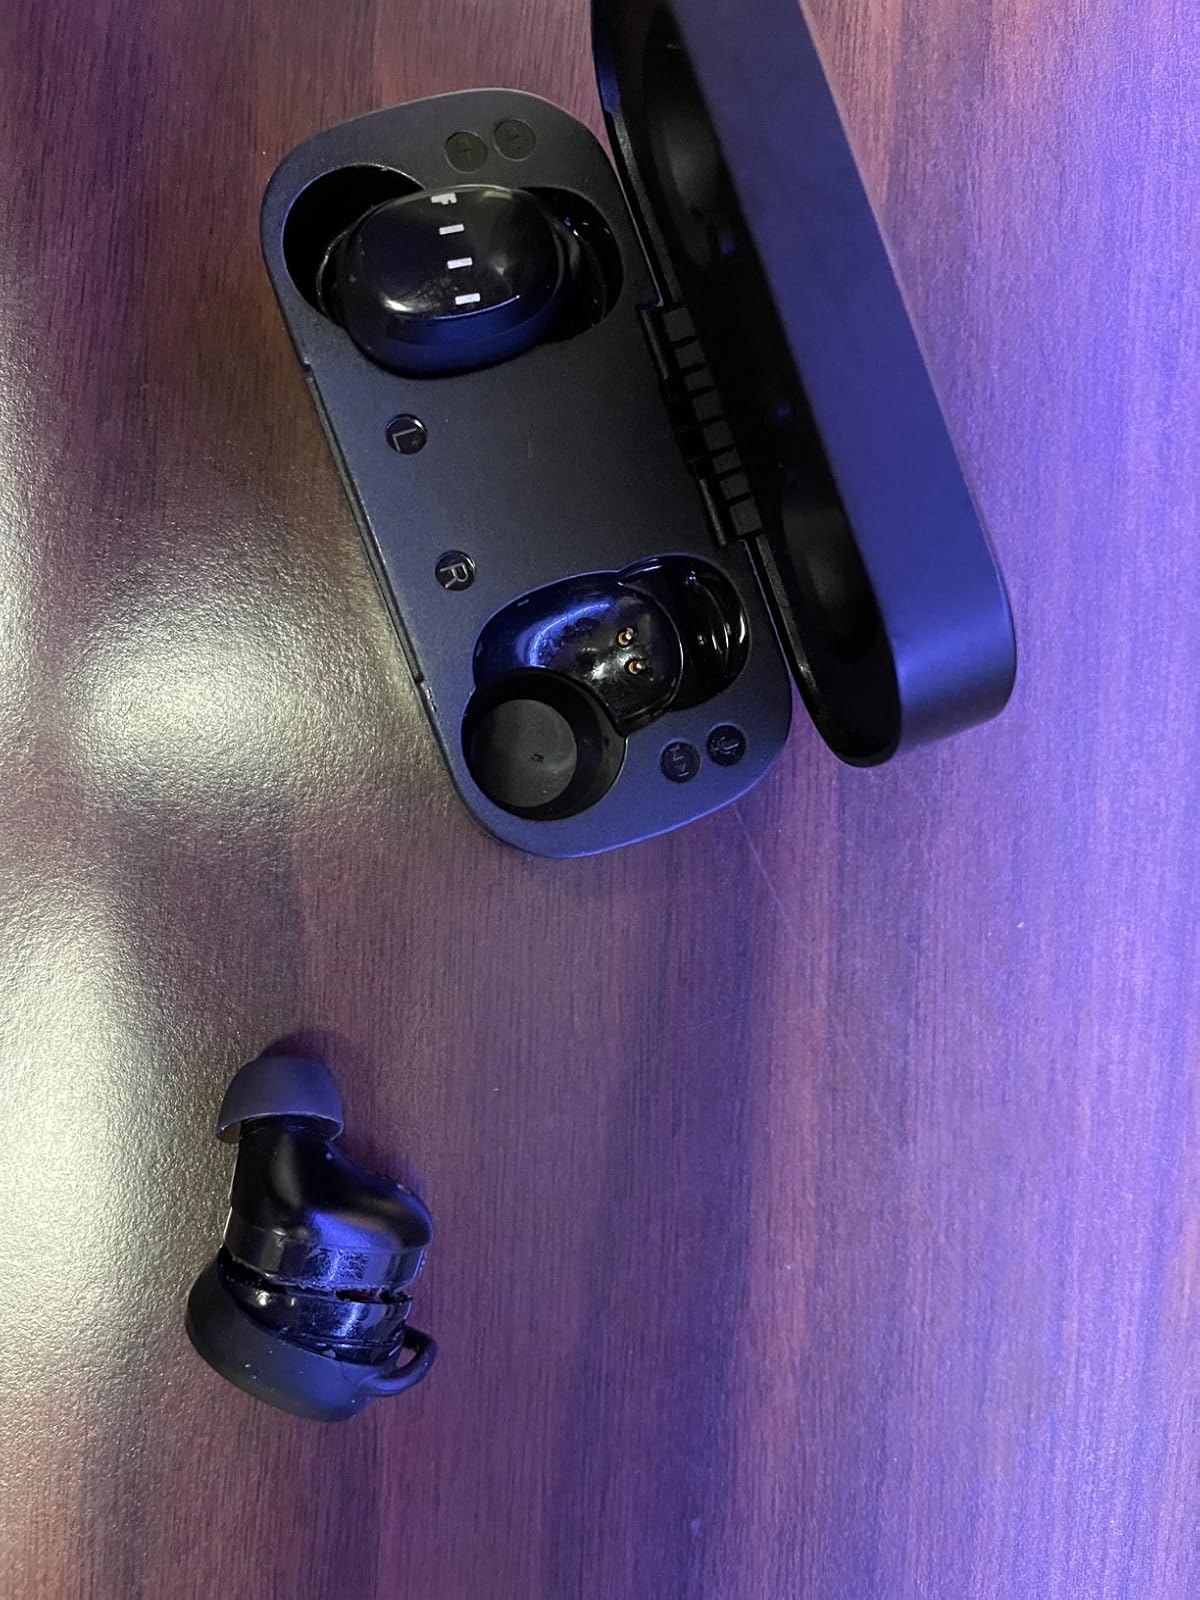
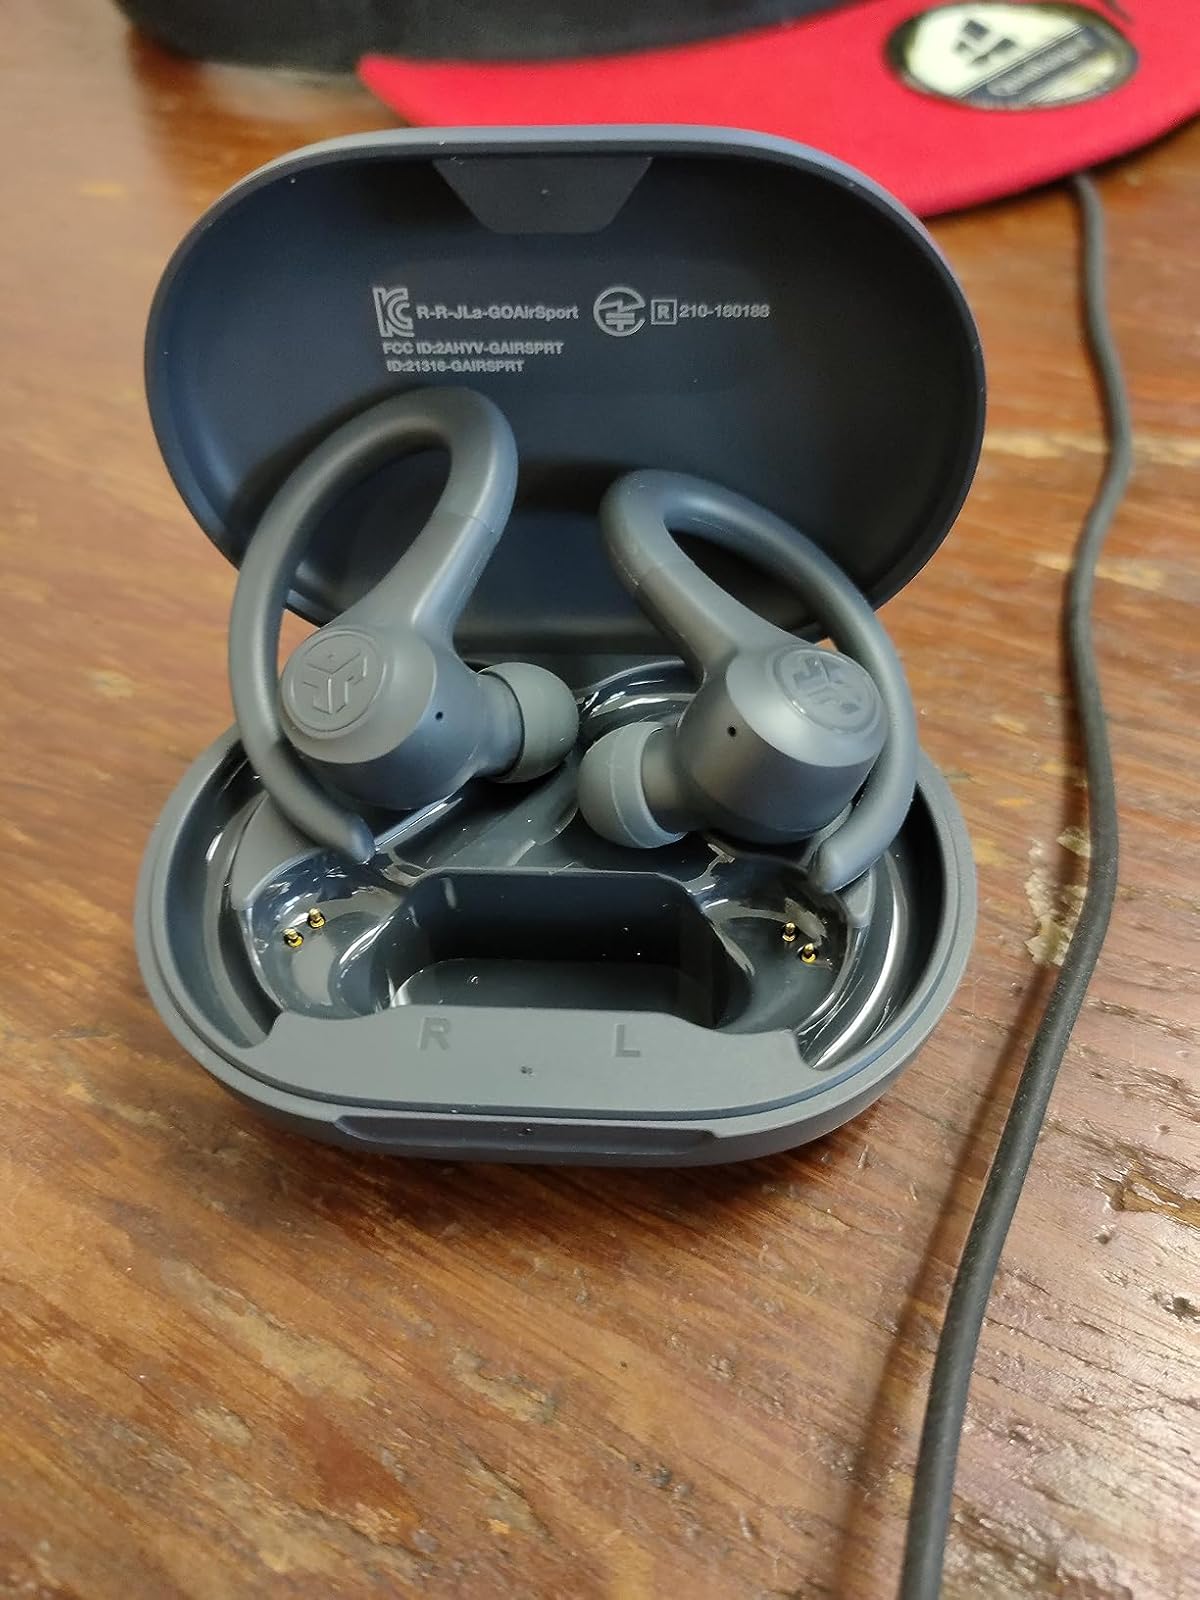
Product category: earbuds
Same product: no